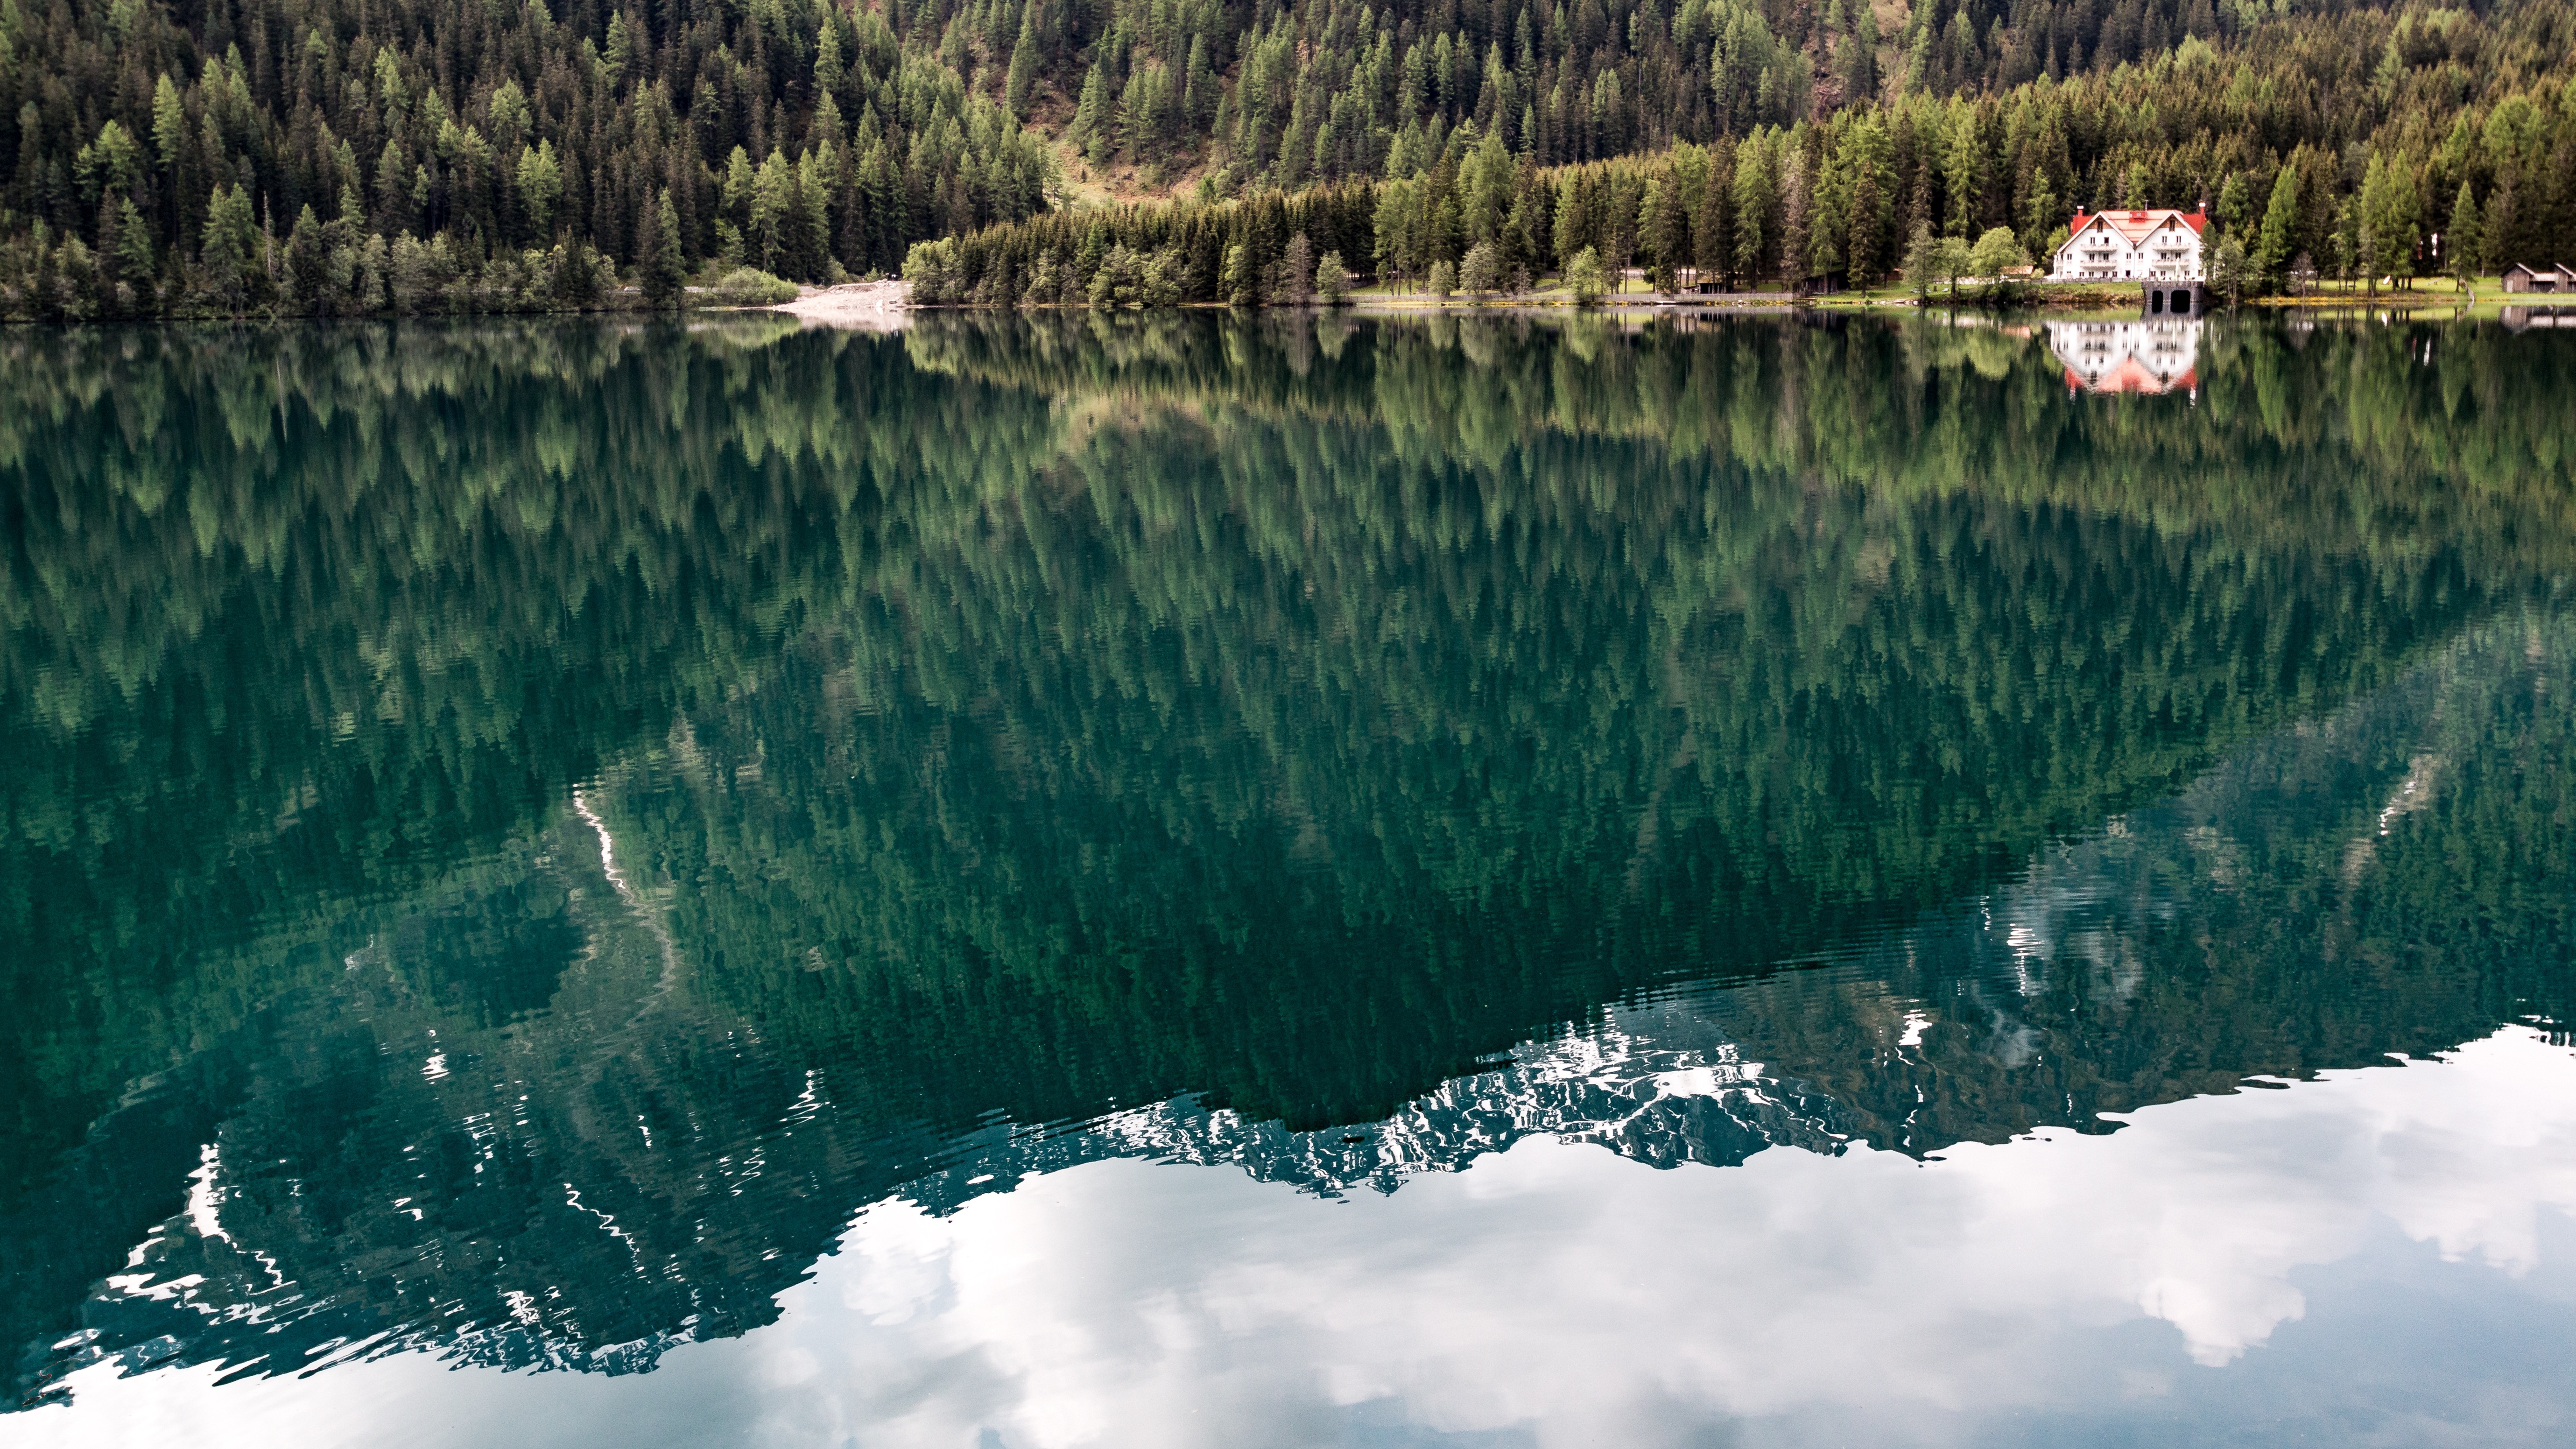
body of water, reflection, water resources, water, nature, lake, green, sky, wilderness, tree, reservoir, mountain, watercourse, inlet, river, bank, sound, mountain range, landscape, national park, cloud, hill station, glacial lake, tarn, wave, bay, alps, sea, vacation, forest, winter, tourism